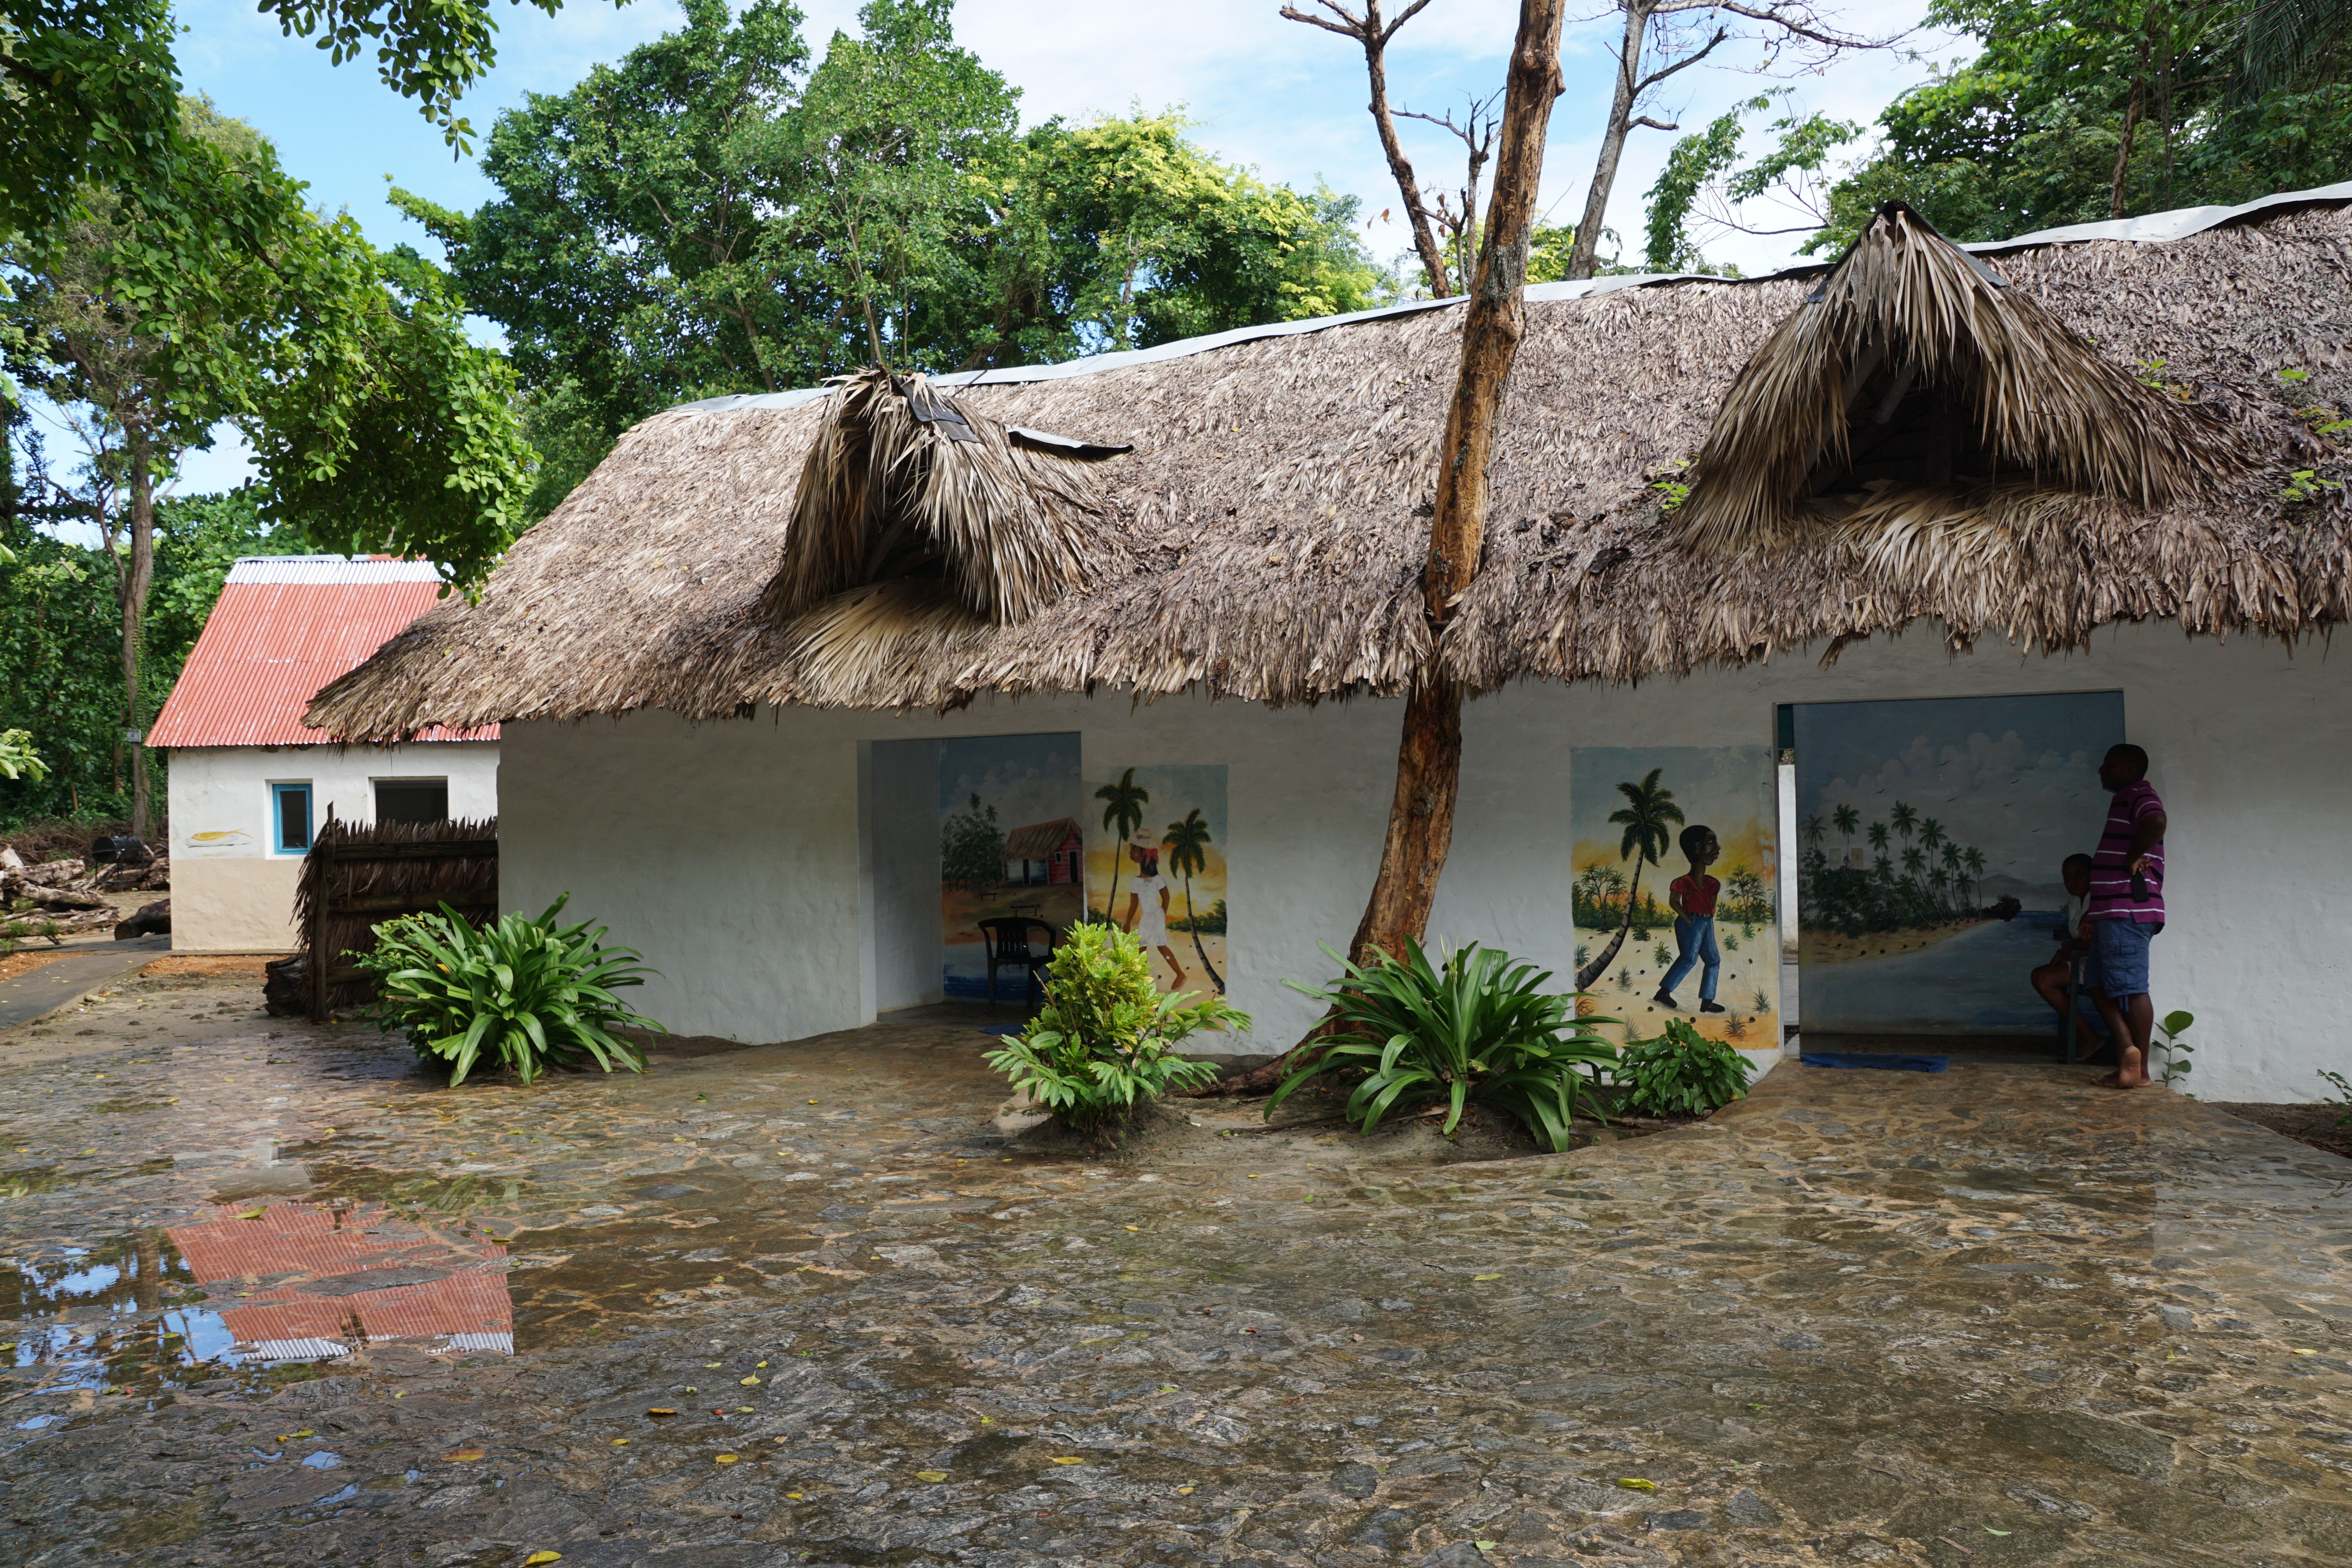
beach, house, home, hut, village, cottage, property, resort, caribbean, palm trees, thatching, levantado, bacardi island